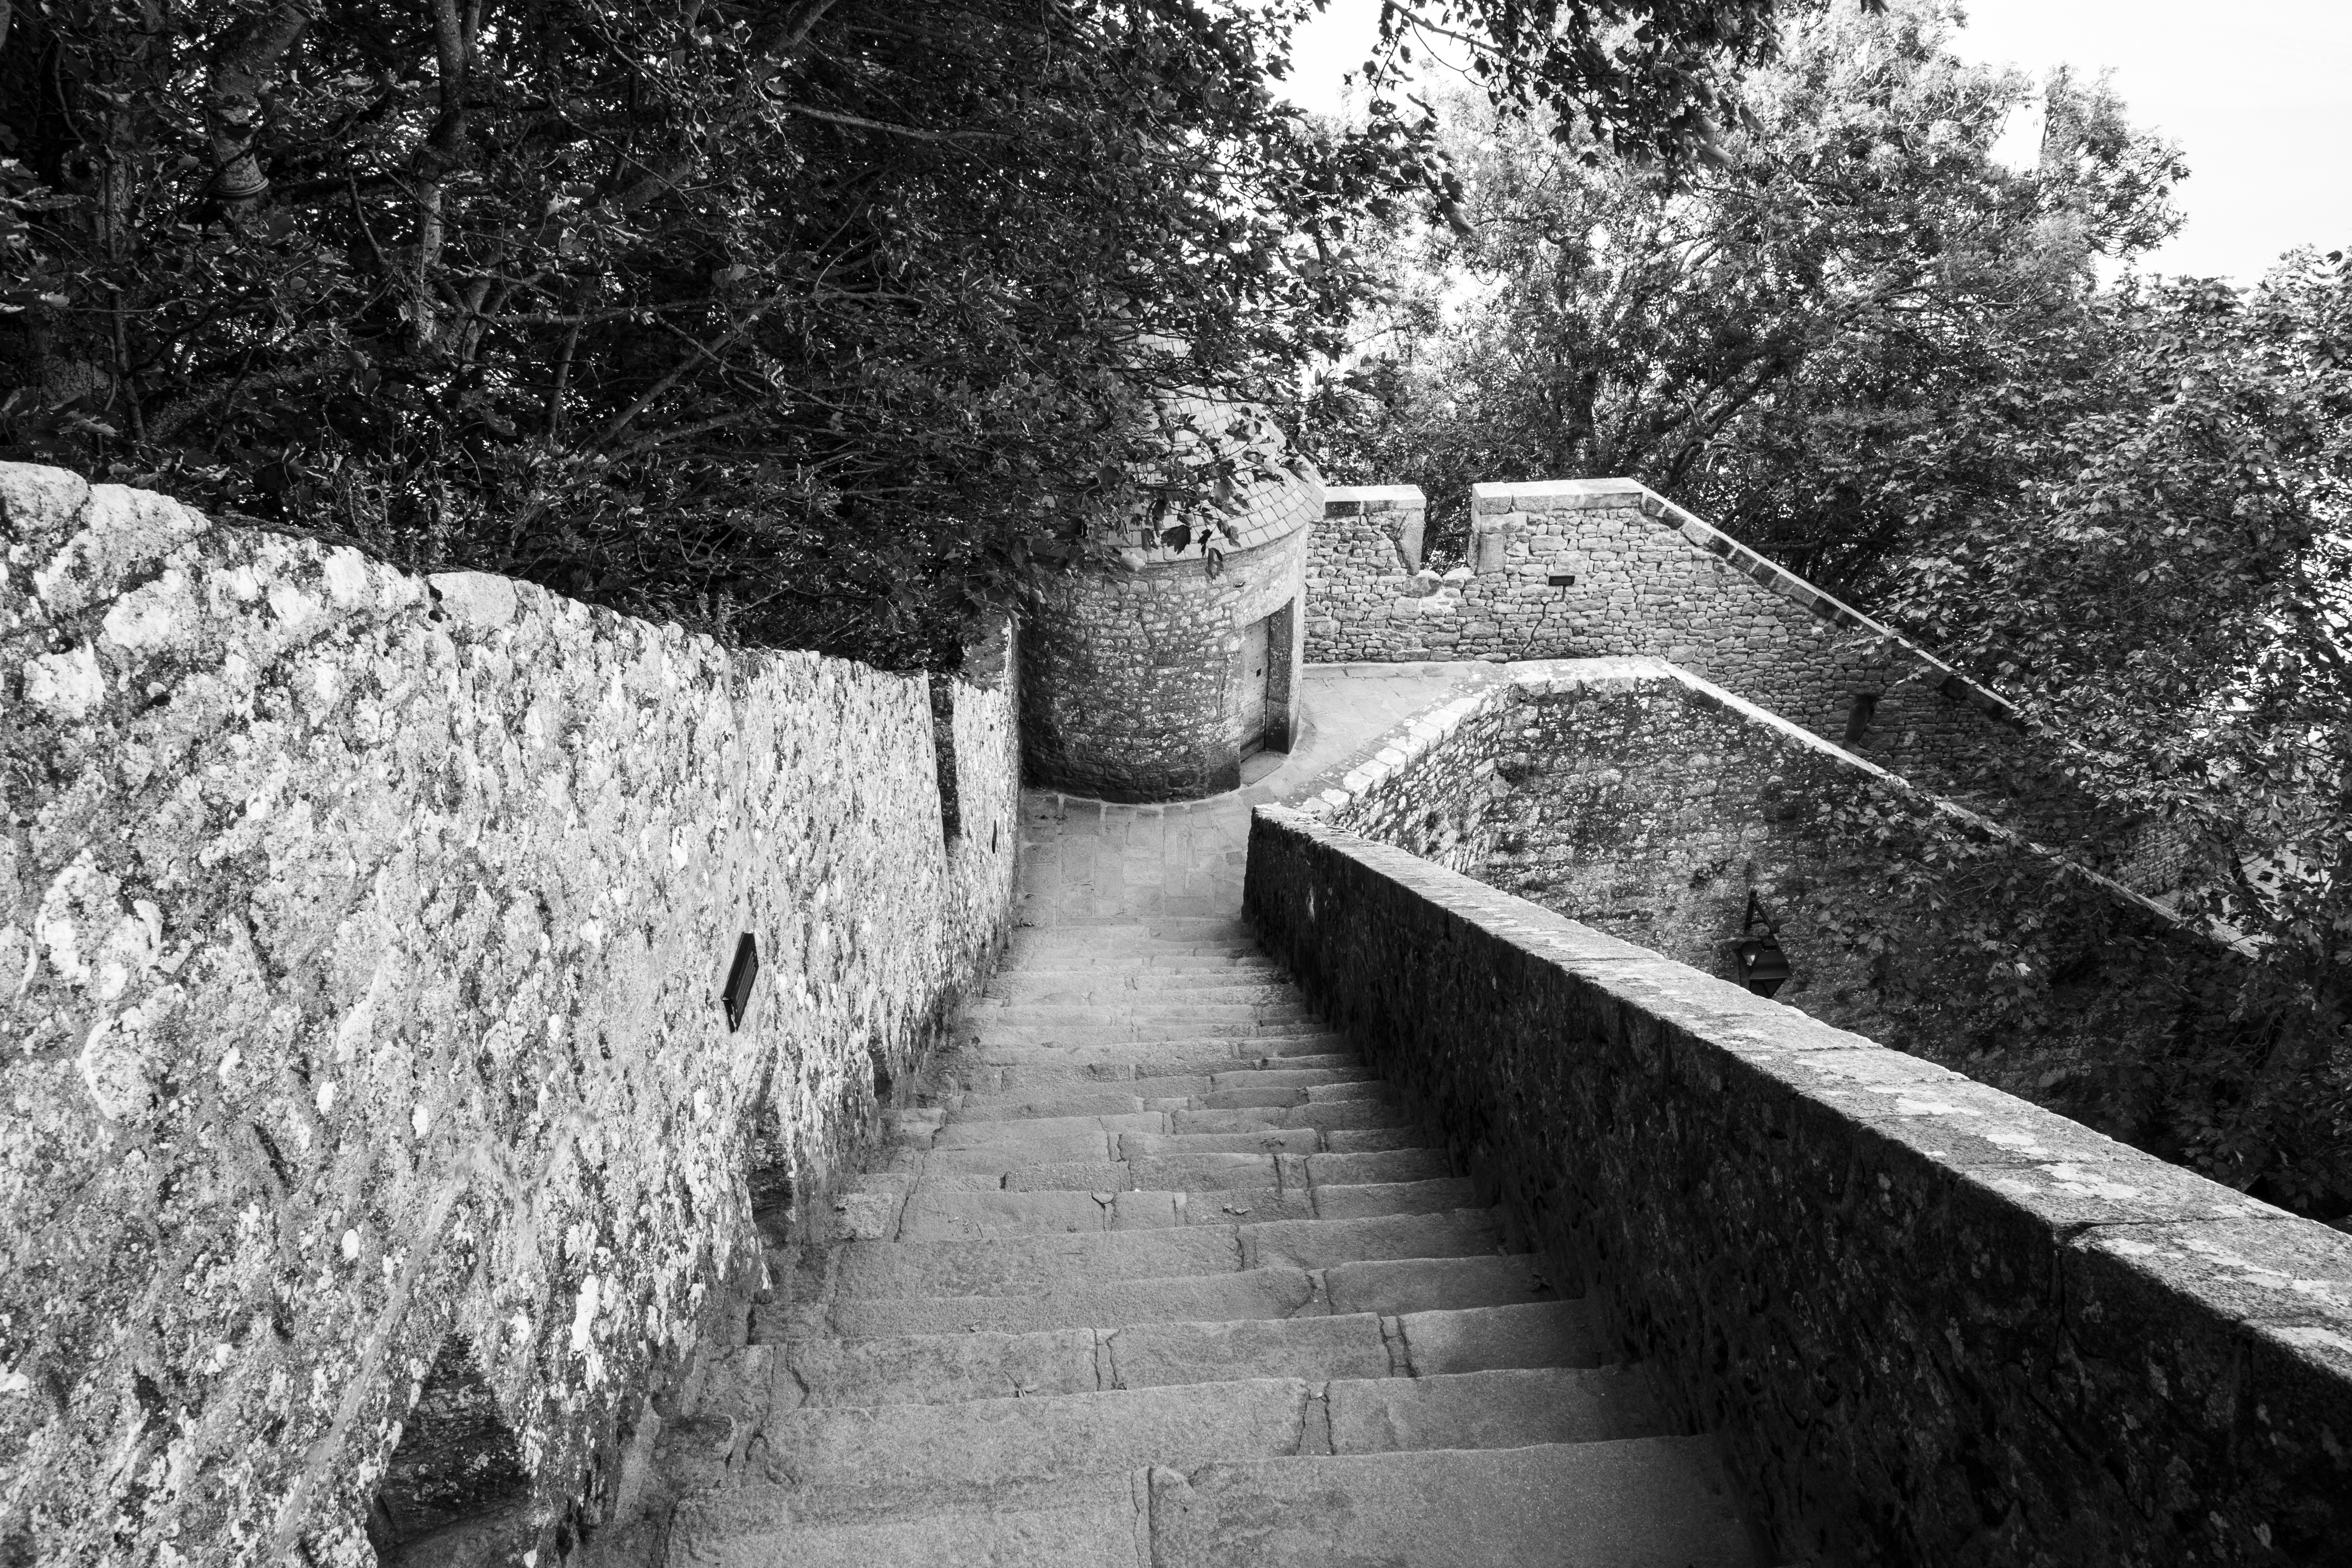
tree, path, pathway, black and white, trail, white, adventure, perspective, wall, travel, walk, direction, hike, journey, foot, climbing, black, monochrome, trip, route, waterway, outdoors, stairs, way, down, up, navigation, footpath, destination, rural area, monochrome photography, desending